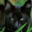
Label: cat